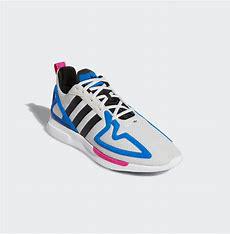
Brand: Adidas
Model: ZX 2K Flux